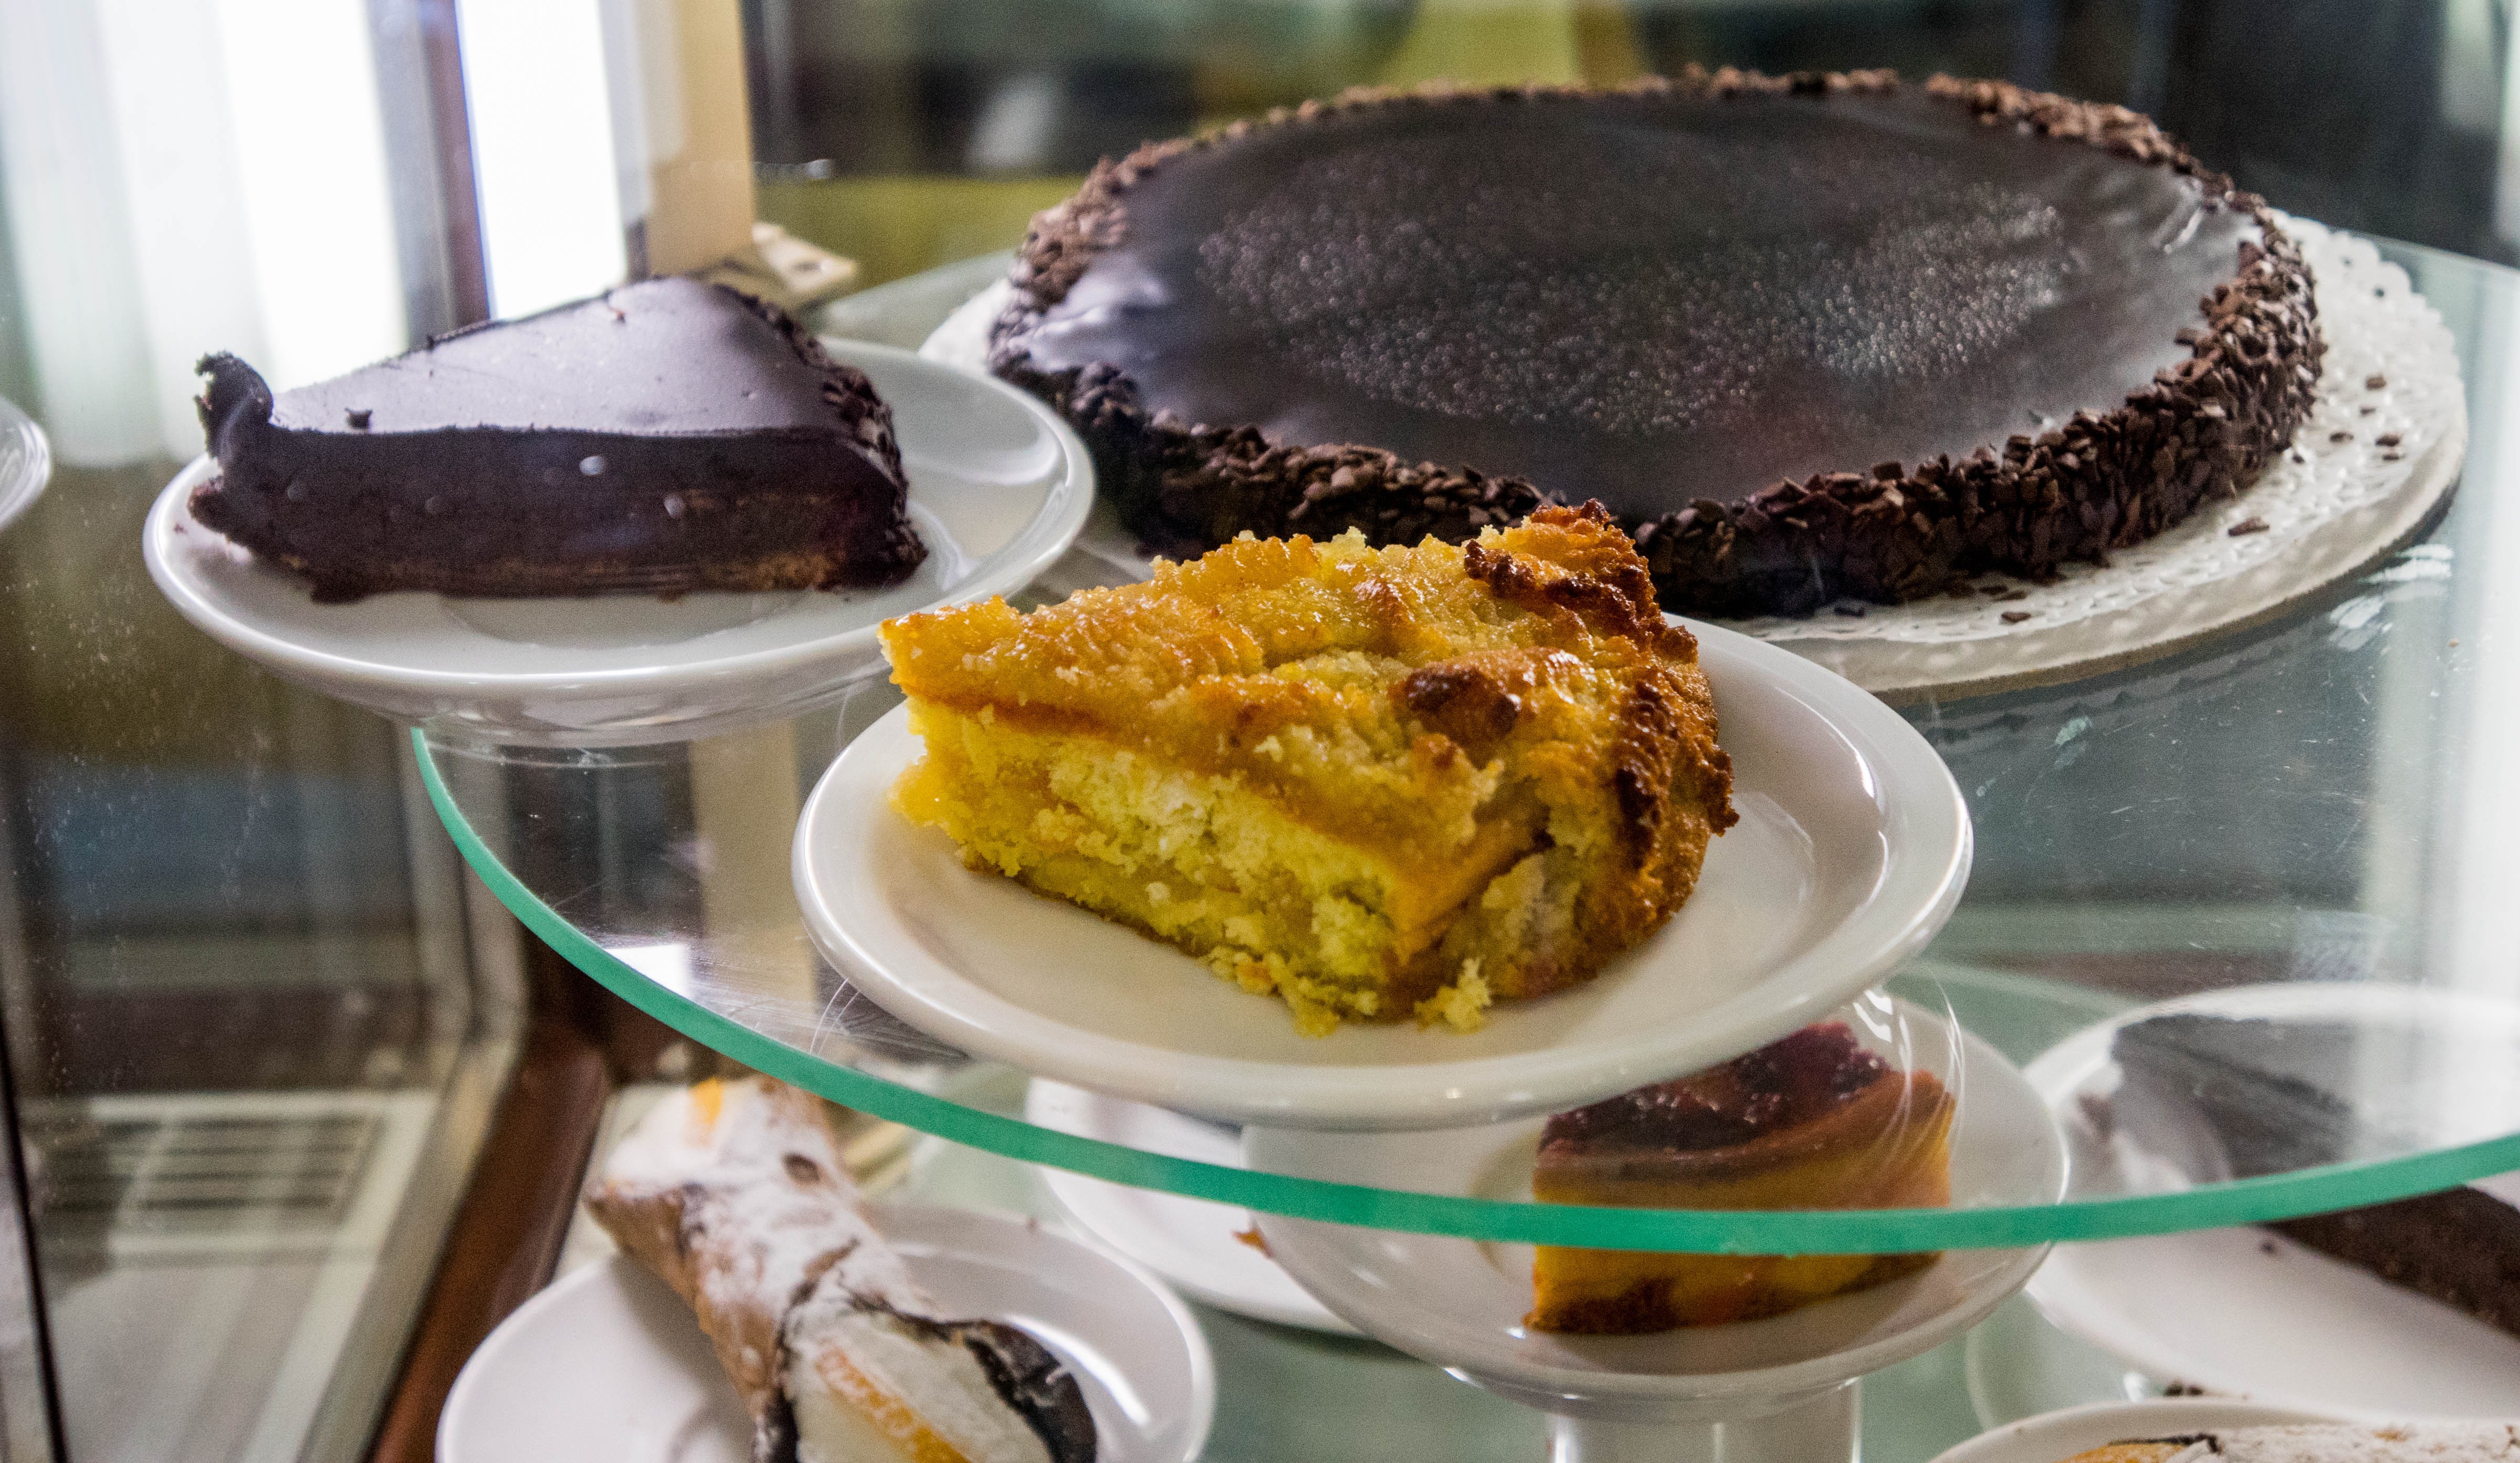
dish, meal, food, produce, italy, breakfast, dessert, cuisine, cake, bakery, sweets, florence, brunch, baked goods